744 Naval Air Squadron

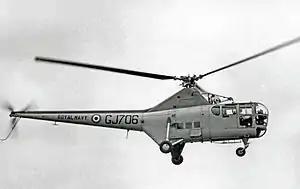
Westland Dragonfly HR.3 WG723 of 706 NAS, an example of the type used by 744 NAS

744 Naval Air Squadron previously operated from a number of naval air stations of the Royal Navy, a number of Royal Navy aircraft carrier and an airbase overseas and is currently based at QinetiQ's military aircraft testing facility, MOD Boscombe Down: